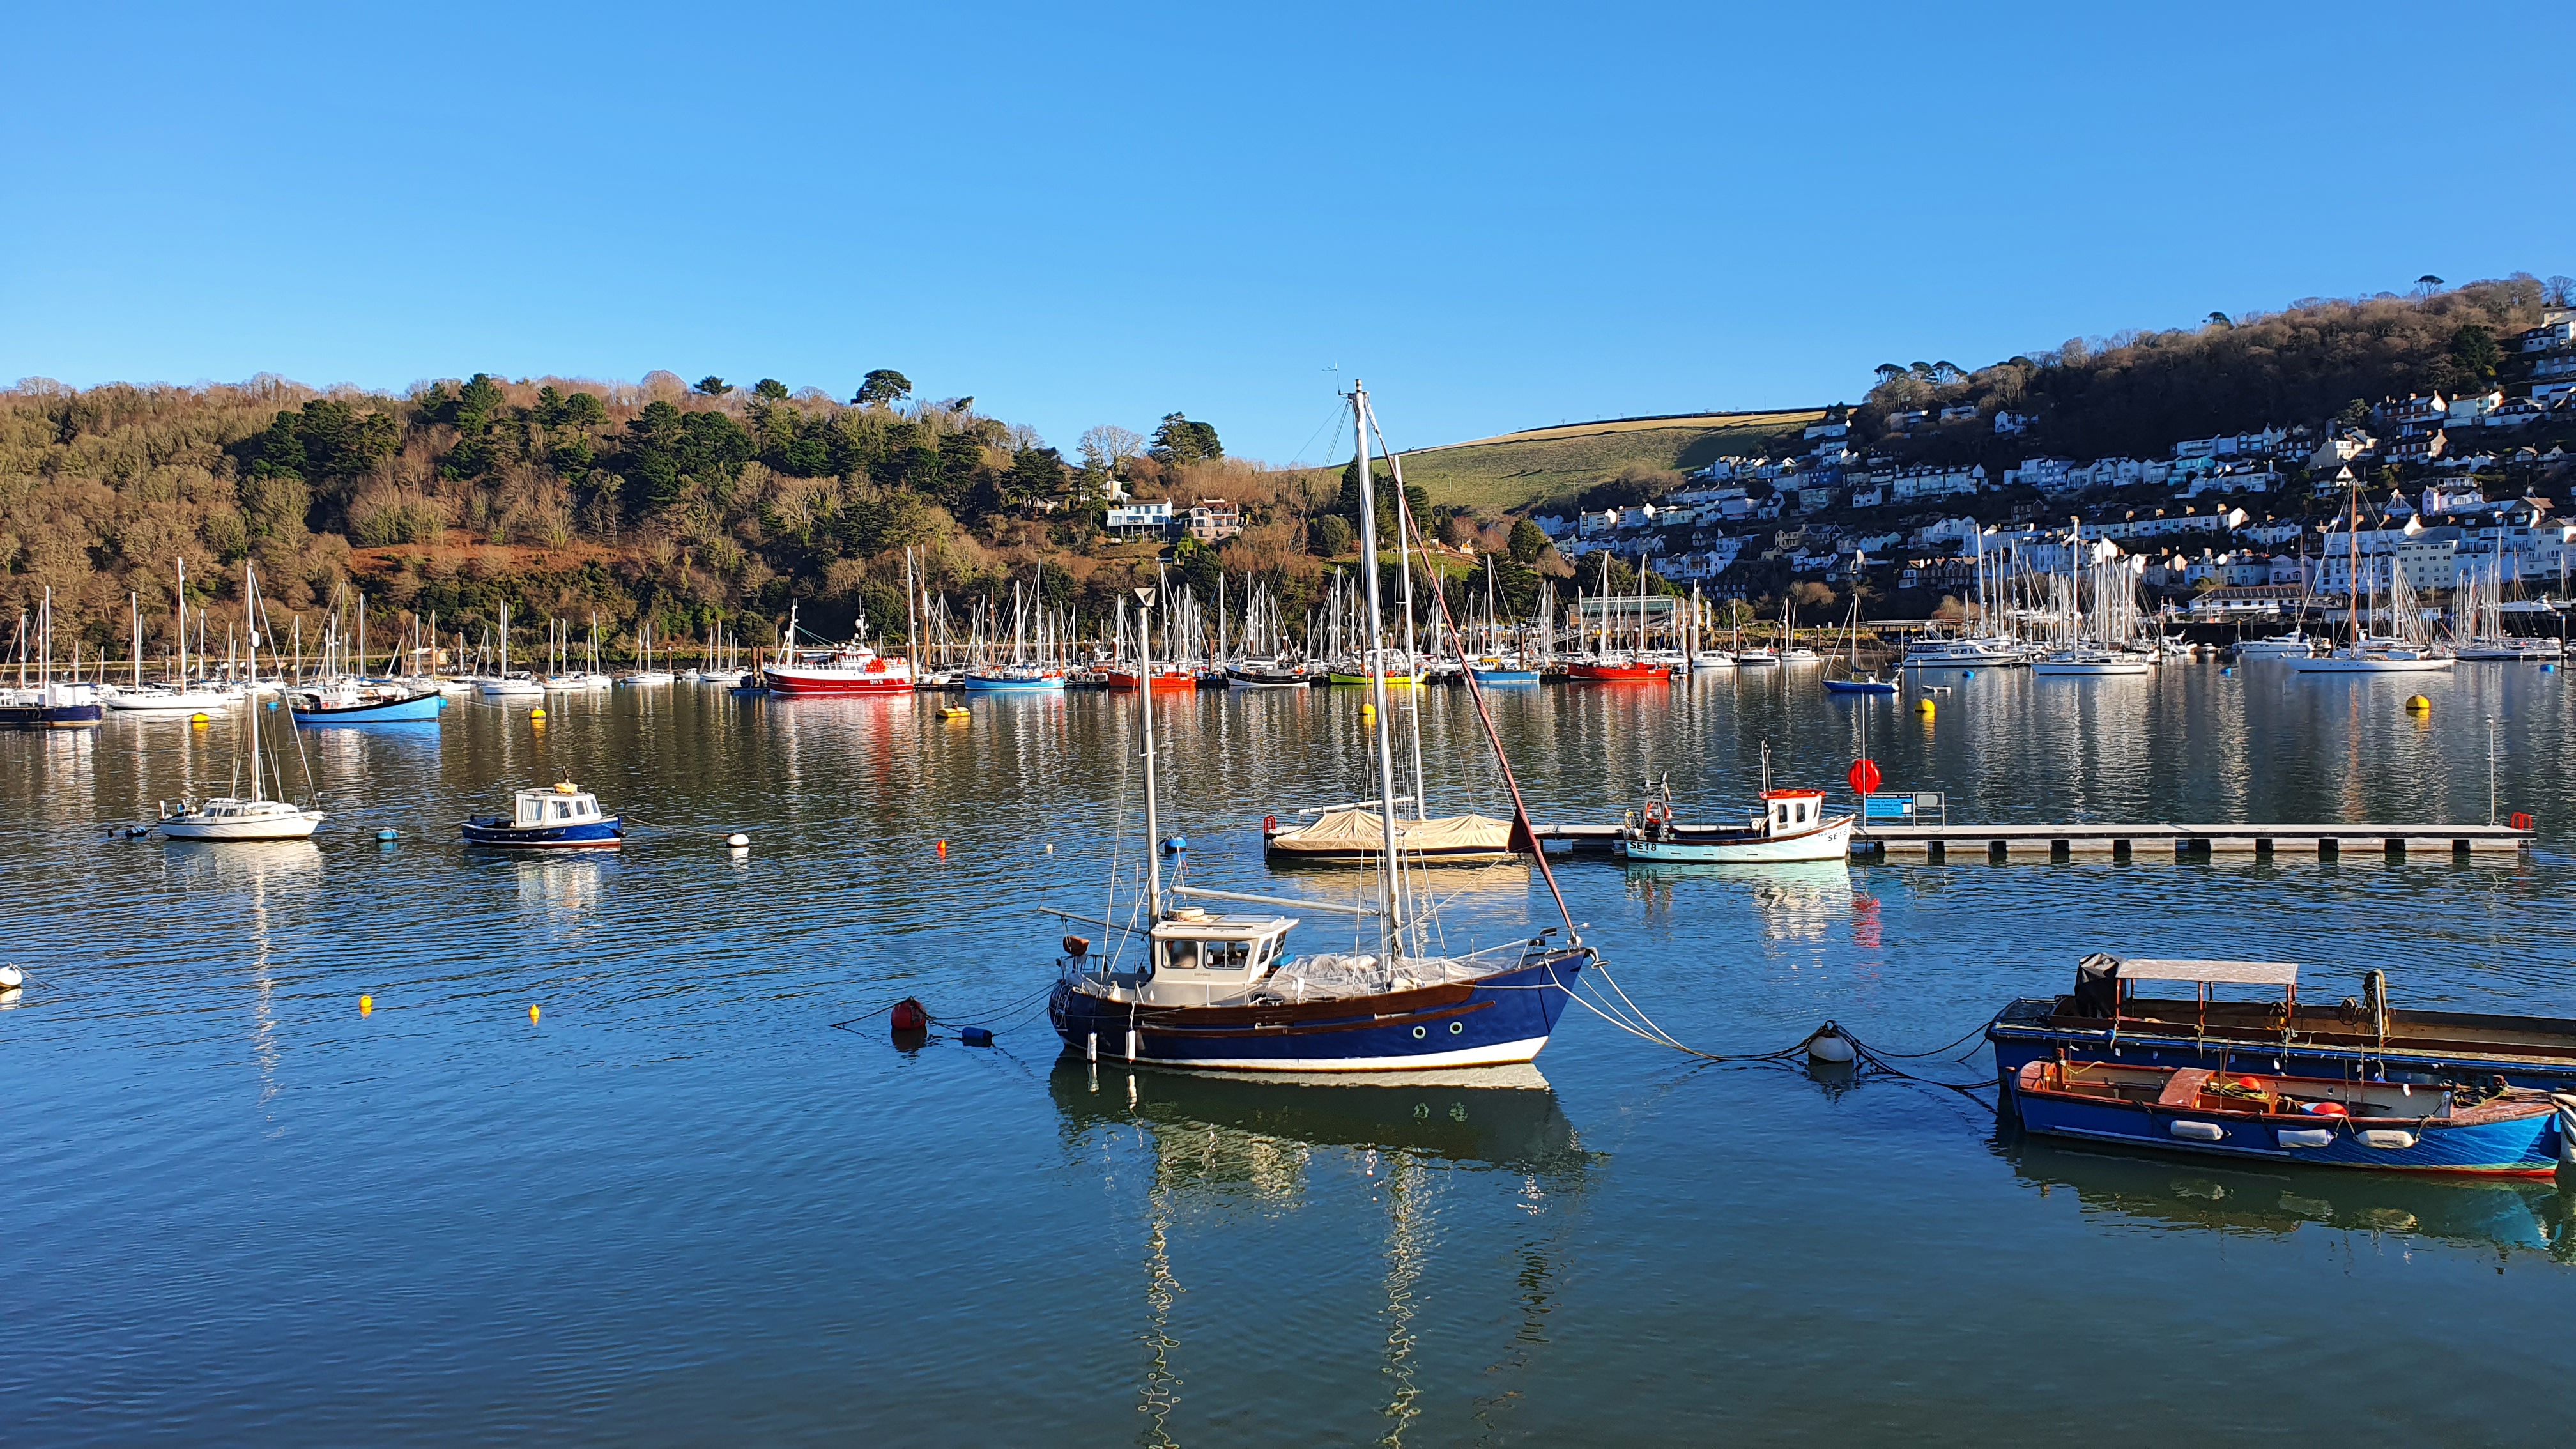
dartmouth, jetty, boats, blue, river, harbour, water, boat, water resources, watercraft, sky, azure, vehicle, boats and boating equipment and supplies, lake, coastal and oceanic landforms, tree, dock, leisure, mast, waterway, harbor, landscape, plant, calm, sailboat, ship, reflection, city, port, water transportation, coast, marina, channel, lake district, naval architecture, horizon, loch, skiff, ocean, sound, evening, reservoir, nonbuilding structure, bay, tourism, boating, inlet, winter, sea, vacation